Cuesta College

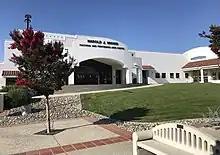

The North County Campus opened in August 1998, with the very first structures donated by Vandenberg Air Force Base.